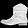
Label: Ankle boot